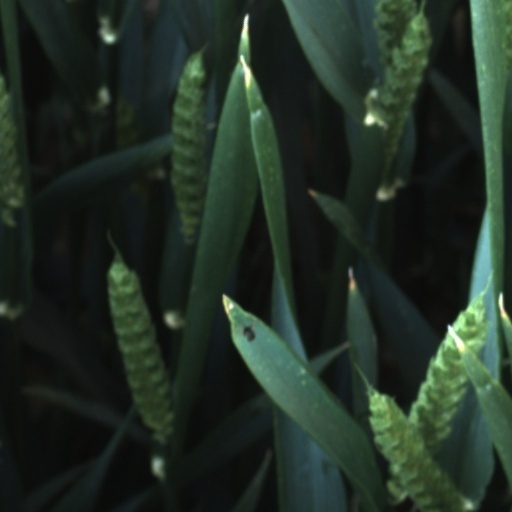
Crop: wheat